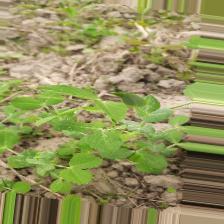
Label: Powdery Mildew